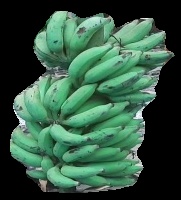
Variety: elakki-bale
Grade: grade3